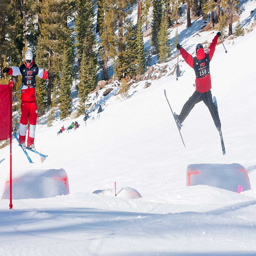
A man in a red snowsuit is airborne on his skis.
Two people going off a jump on skis on a mountainside.
A man flying through the air while riding skis.
People are skiing and jumping off small hills.
People wearing skis jumping in the air above snow.